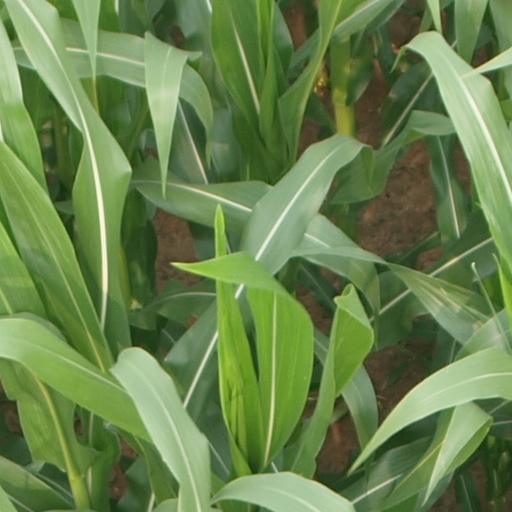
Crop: maize; corn